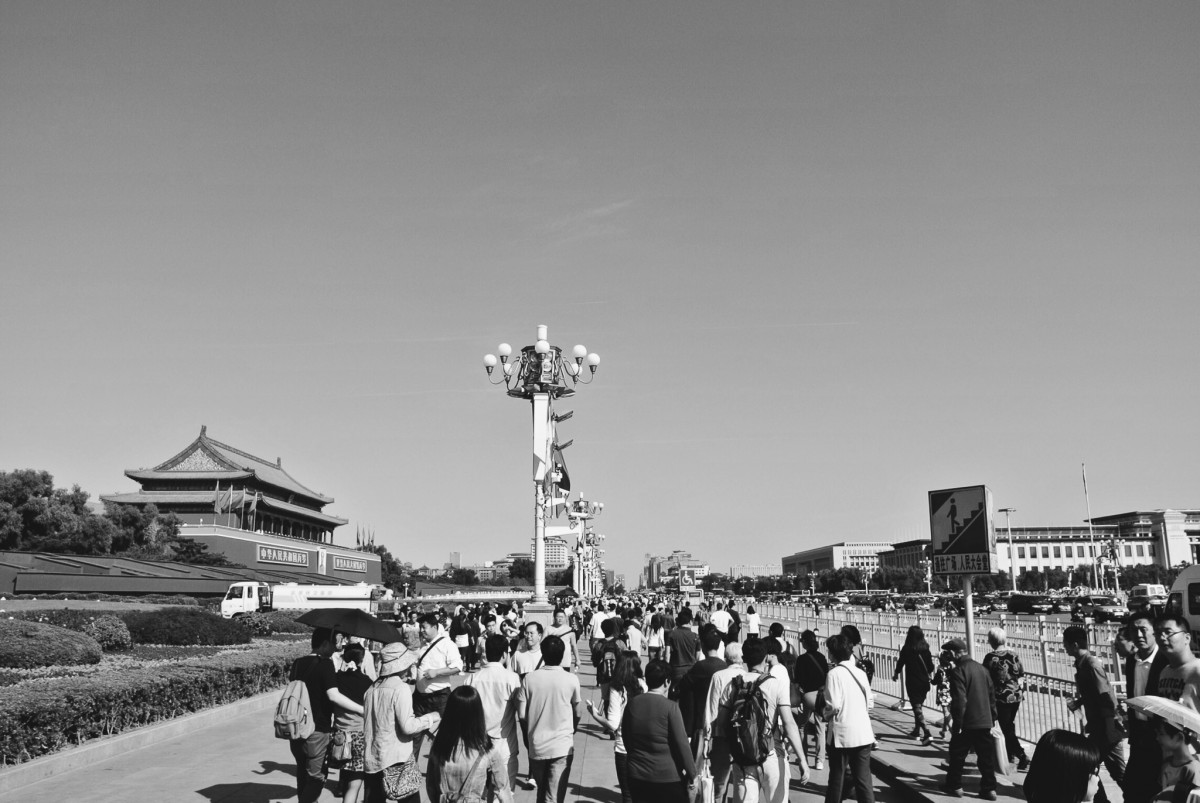
Tags: skyline, city, crowd, cityscape, stadium, metropolis, monochrome photography